Manji (Sikhism)

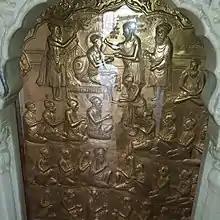
Brass plaque at Gurdwara Chaubara Sahib Goindwal depicting scene of Guru Ramdas being enthroned to Guruship in the presence of regional Manji heads

A Manji (Punjabi: ਮੰਜੀ ਪ੍ਰਥਾ ) was a Sikh religious administrative unit, similar to a parish or diocese, for the propagation of Sikhism. It was part of the Sikh missionary administrative organization founded by Guru Amar Das, the third Guru of Sikhism.